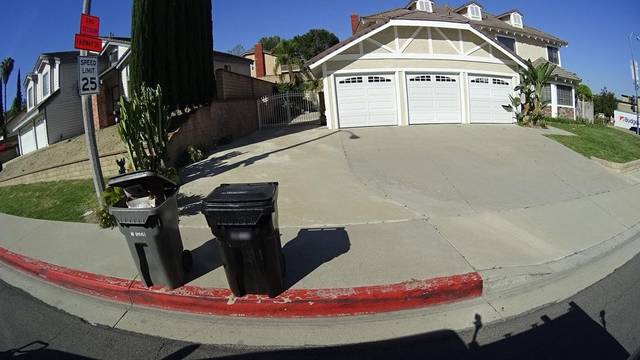
Region: Mexico
Coordinates: 33.997, -117.854